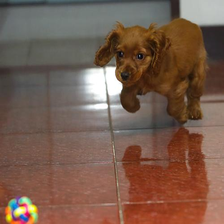
Species: dog
Breed: english cocker spaniel